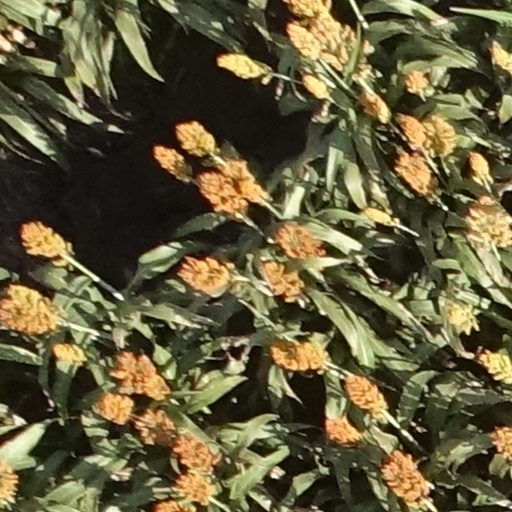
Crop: sorghum